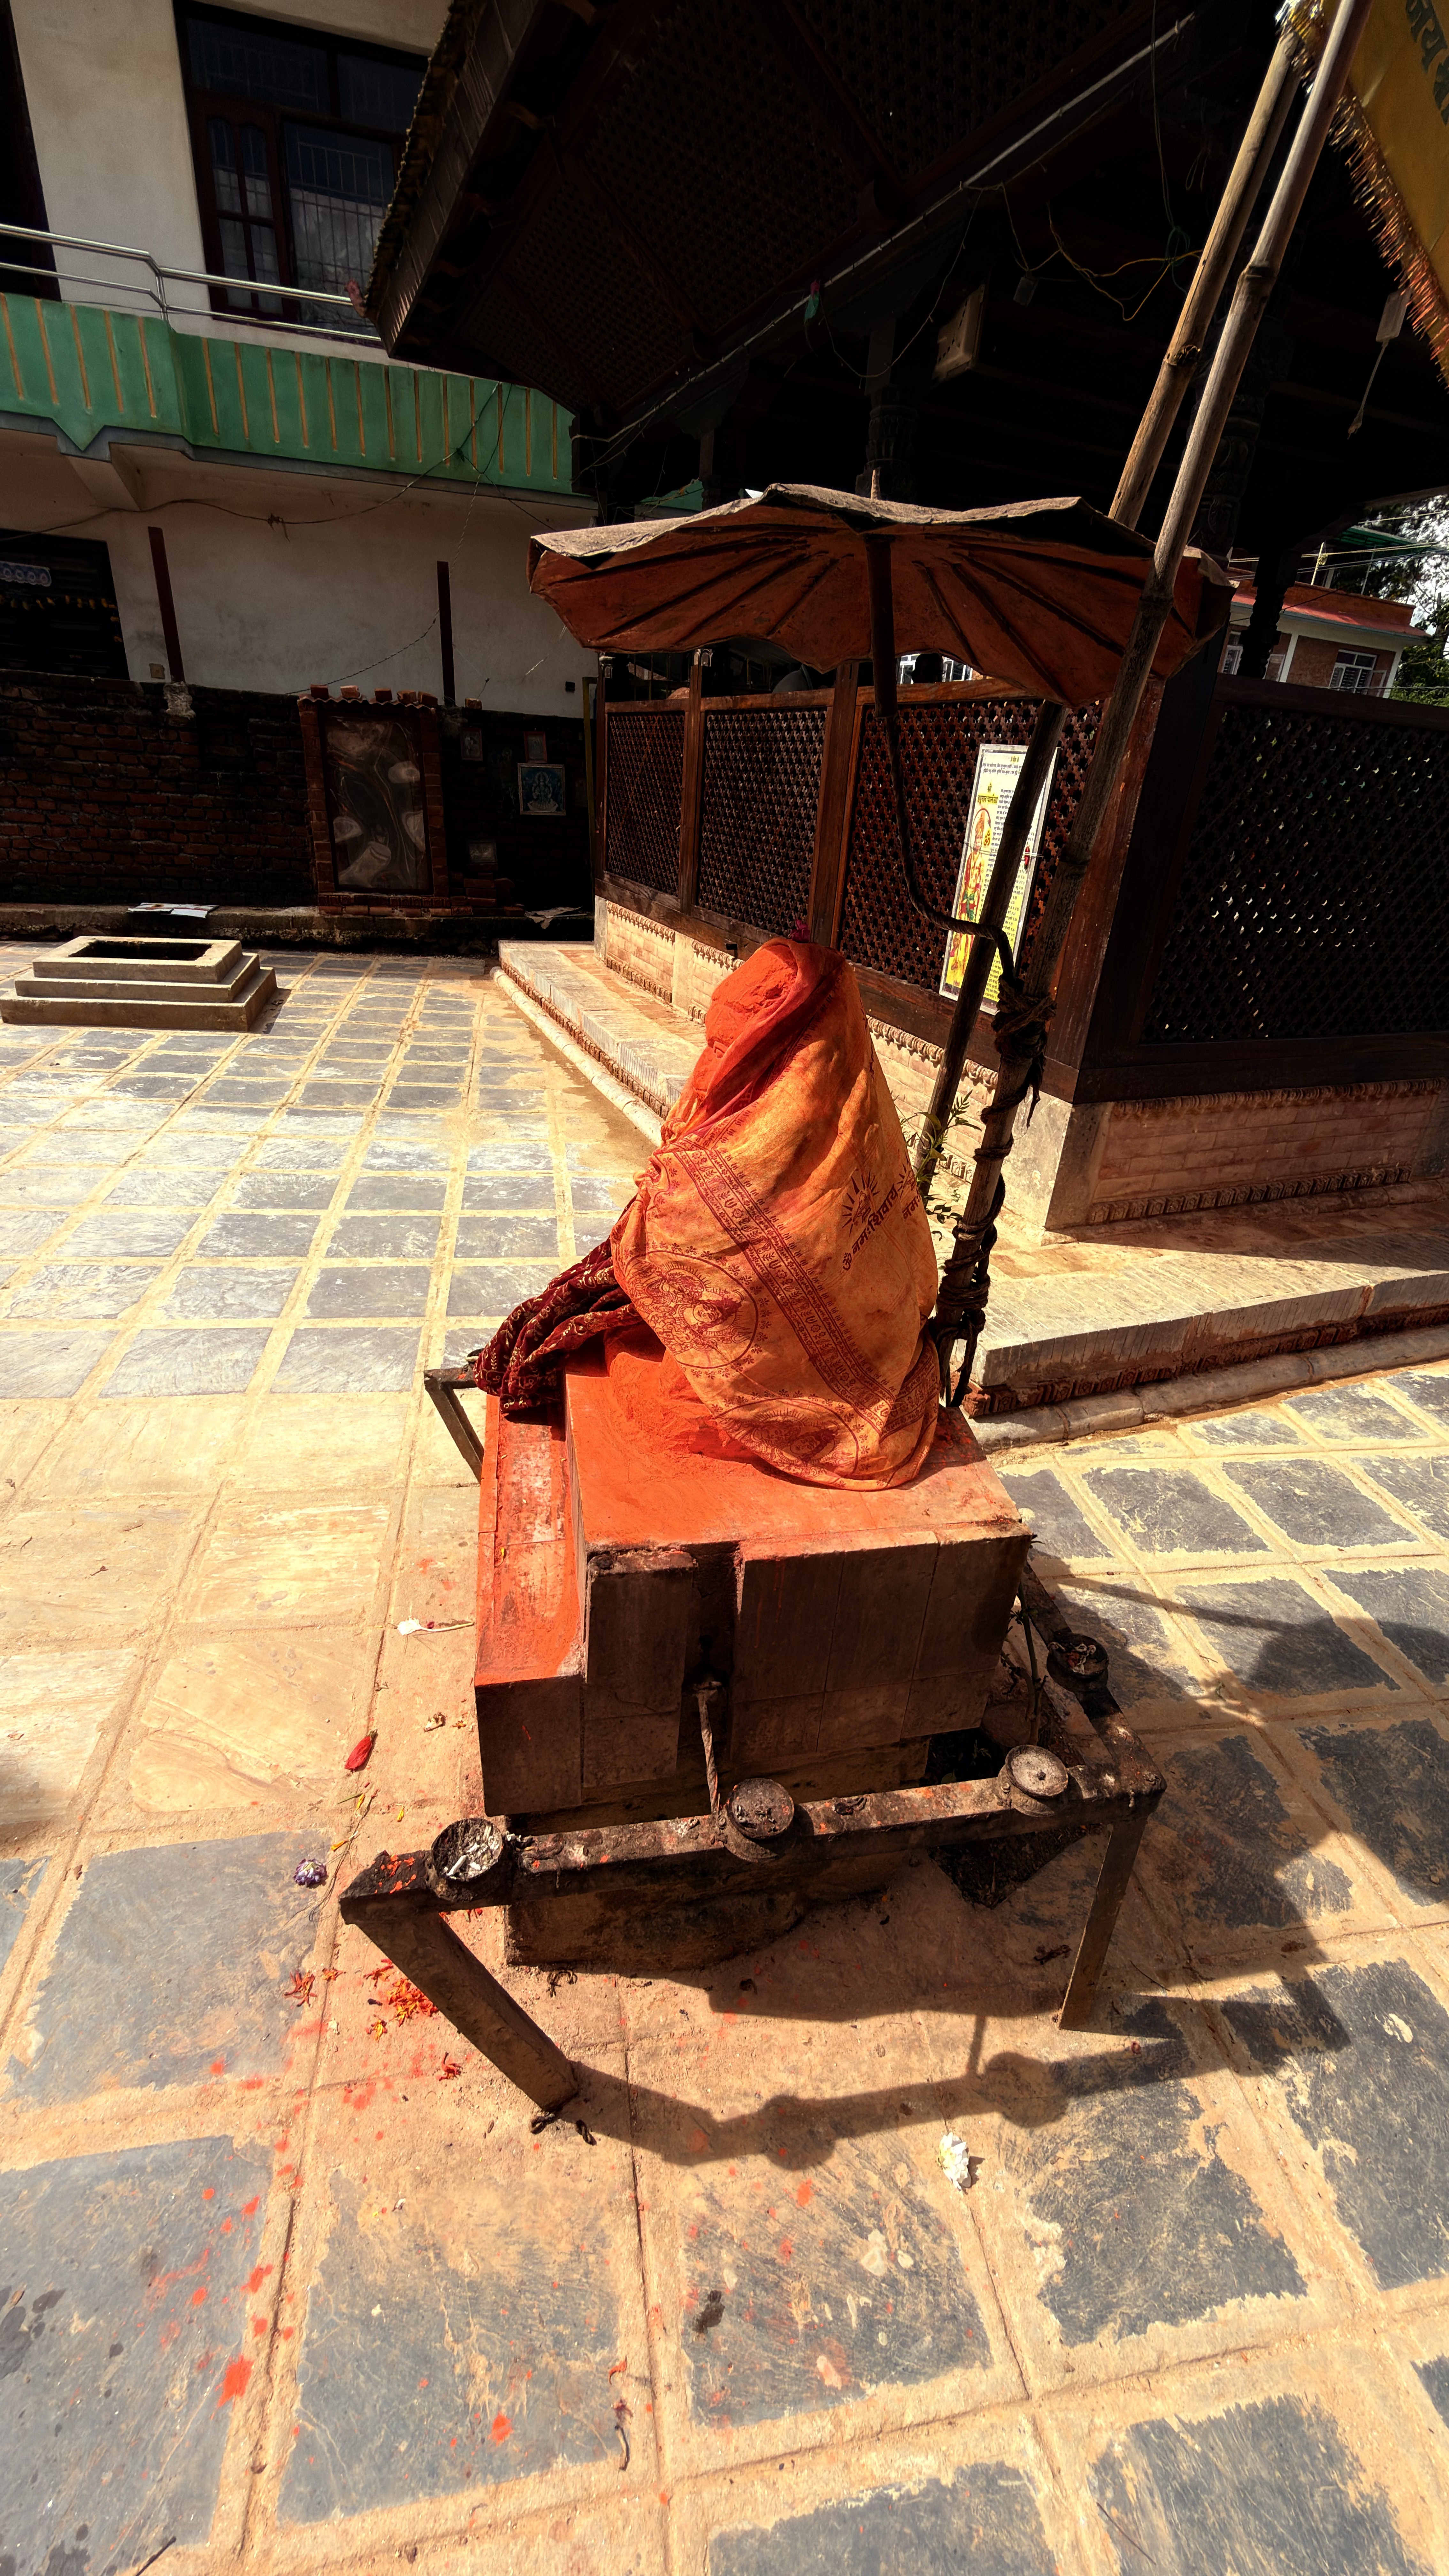
Heritage site: Ram_Temple